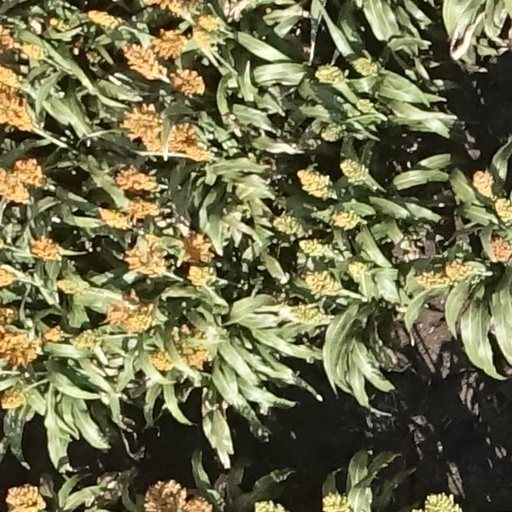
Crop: sorghum